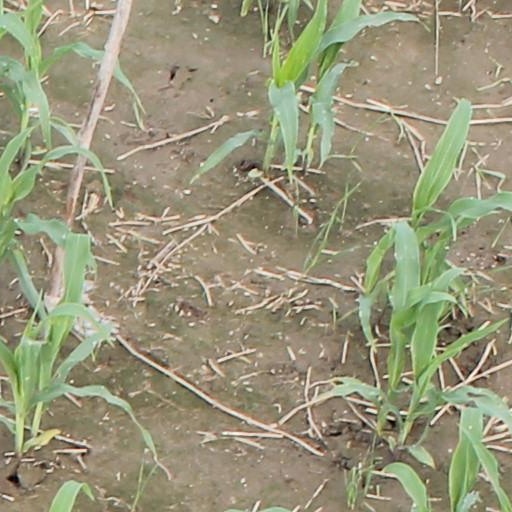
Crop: maize; corn